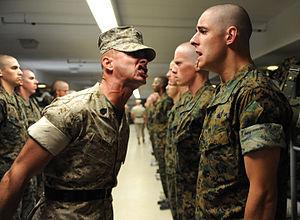
Un instructeur militaire est un officier ou sous-officier qui, dans l'armée, est chargé de la formation et de l'apprentissage des nouvelles recrues.